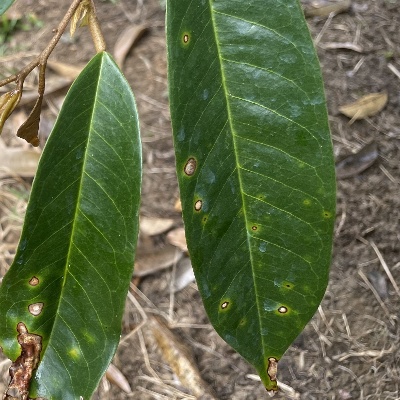
Label: Leaf_Phomopsis